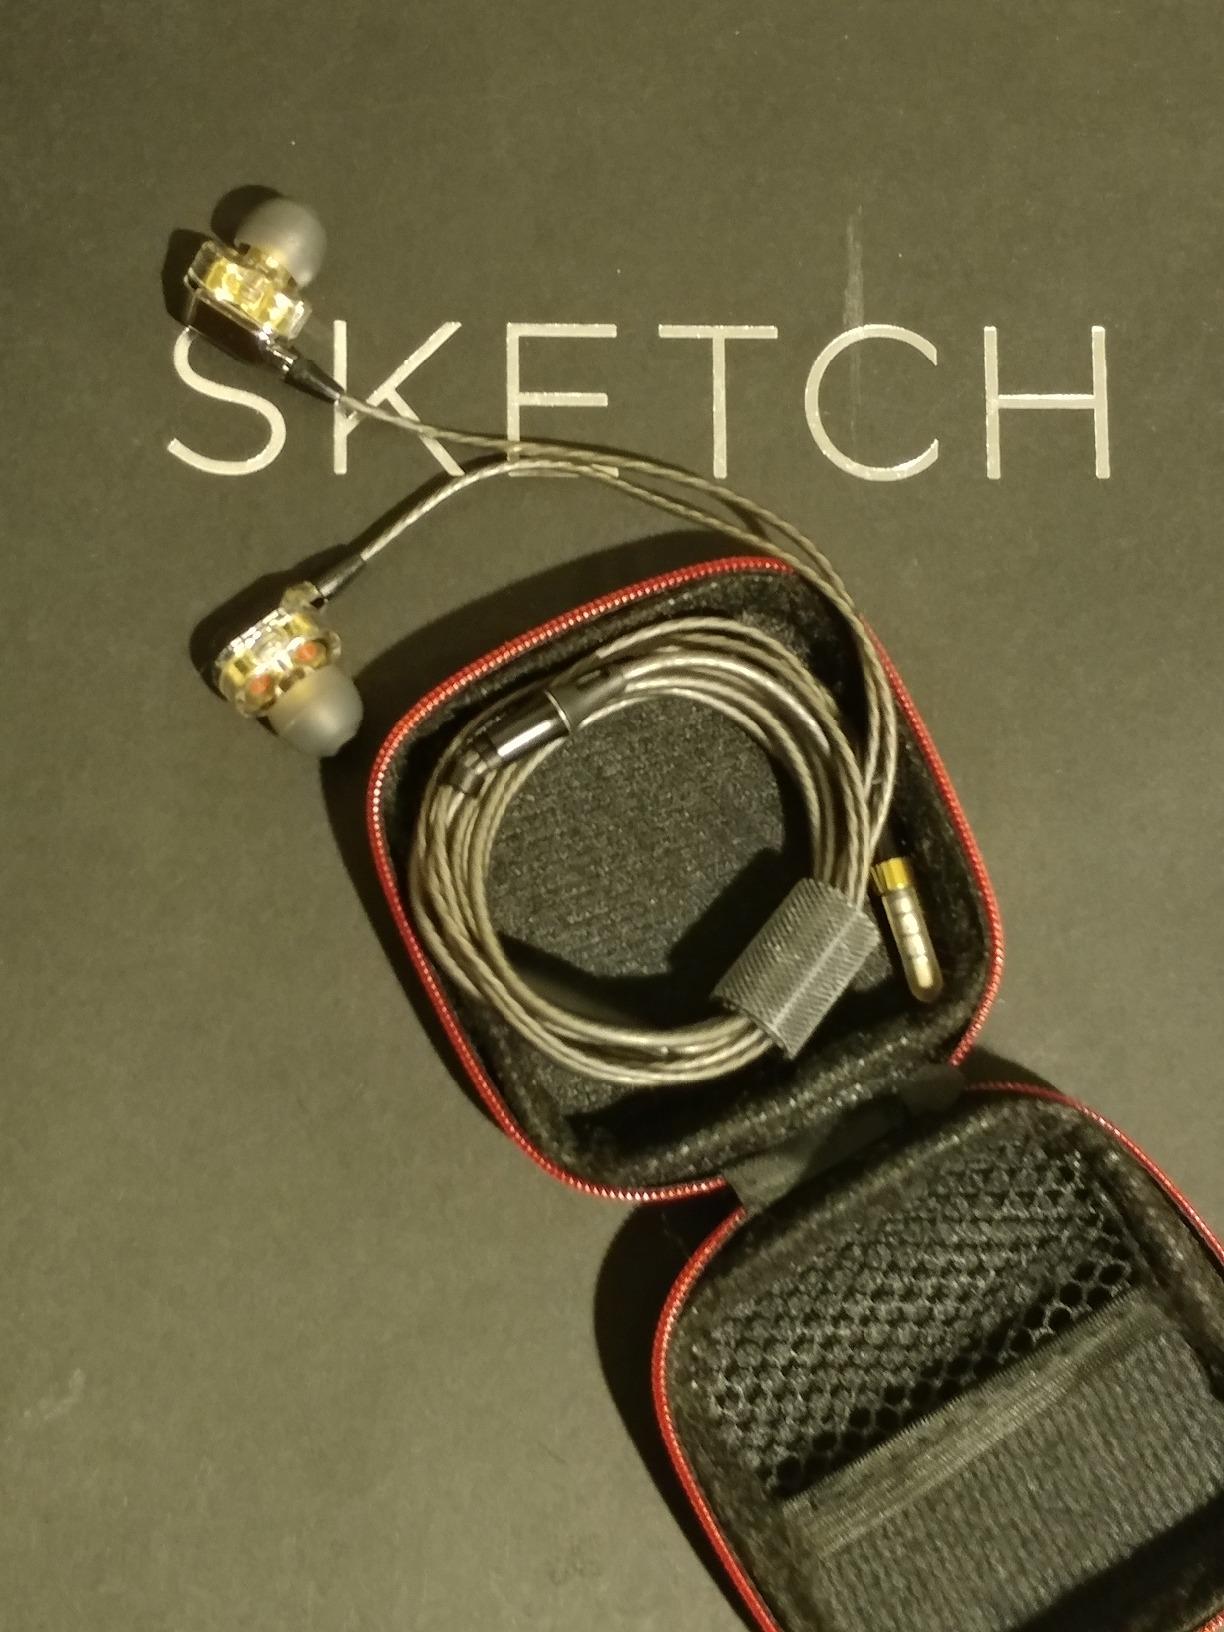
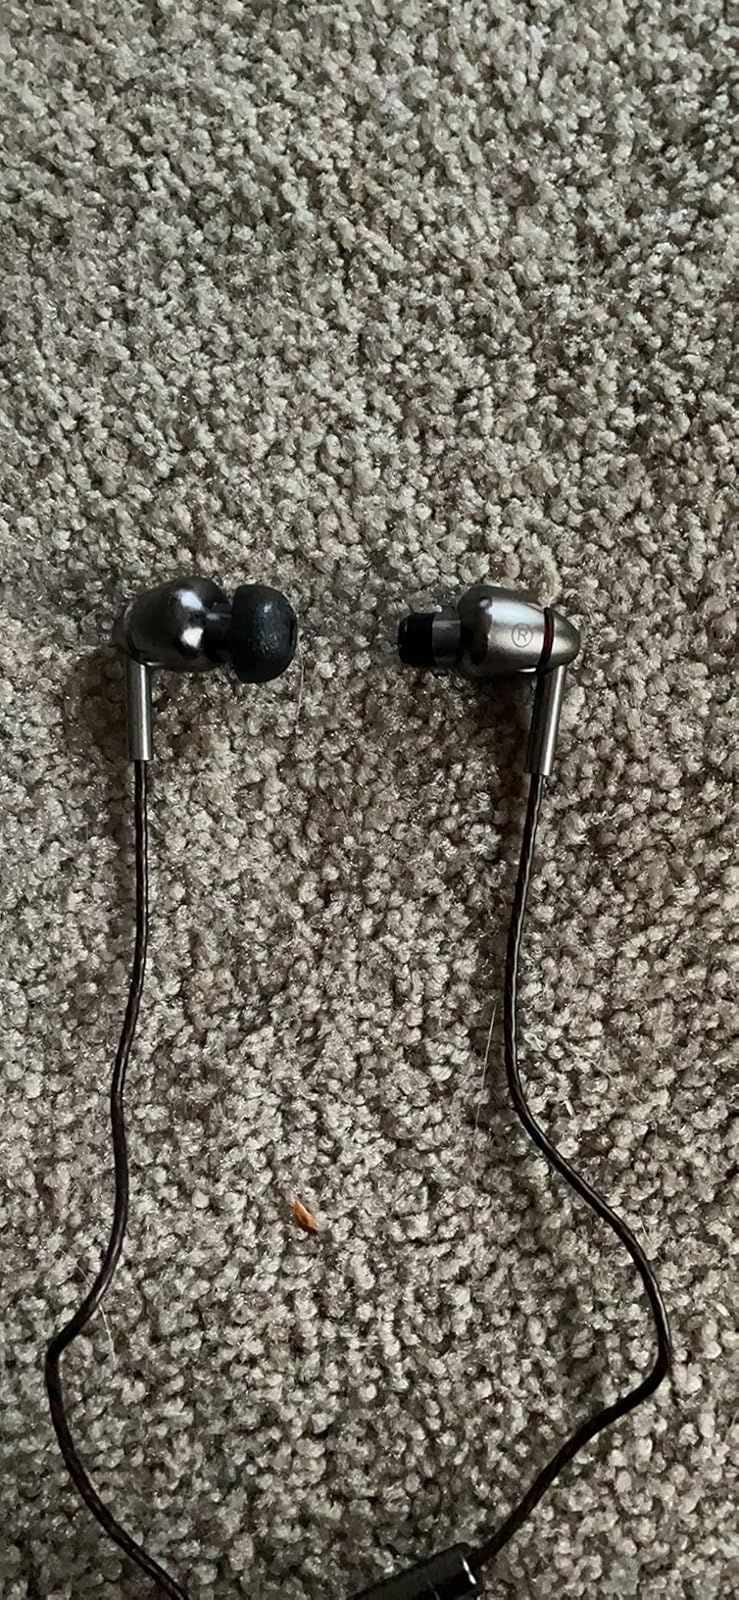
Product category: headphones
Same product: no